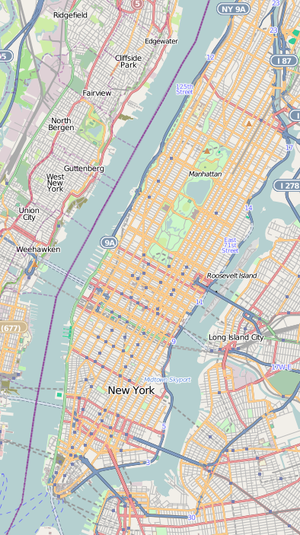
Roosevelt Island
Roosevelt Island, også kendt som Welfare Island fra 1921 til 1973, og før det Blackwell's Island, er en smal ø beliggende i East River vedd New York City. Øen ligger mellem Manhattan mod vest og Queens til den østlige side. Øen strækker sig fra Manhattan's East 46th to East 85th streets og er omkring 3 km lang, og et total areal på 0,59 km2. Øen er en del af Borough of Manhattan.